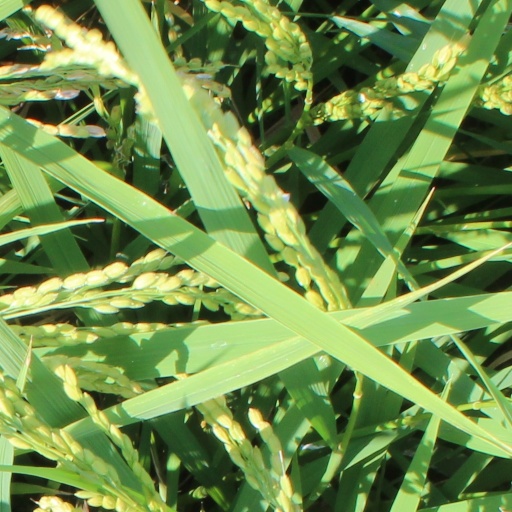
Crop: rice